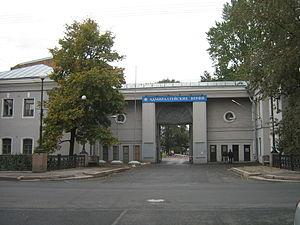
Saint-Pétersbourg. .